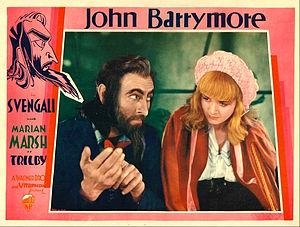
Svengali est le titre d'un film américain réalisé par Archie Mayo, sorti en 1931. Il fait partie des adaptations du roman Trilby de George L. Du Maurier, paru en 1894.
Violet Ethelred Krauth dite Marian Marsh, née le 17 octobre 1913 aux Antilles britanniques, désormais Trinité-et-Tobago, et morte le 9 novembre 2006 à Palm Desert, en Californie, est une actrice et environnementaliste américaine.